Carsten Tank Nielsen

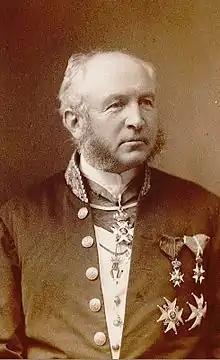
Carsten Tank Nielsen

Carsten Tank Nielsen (18 December 1818 – 1 August 1892) was a Norwegian civil servant and government official. He was the first director of the Norwegian Telegraph ("Telegrafverket" now Telenor) from 1854 until his death in 1892. He and his wife Alvilde Olsen (1821–1890) were the parents of the historian and politician, Yngvar Nielsen.